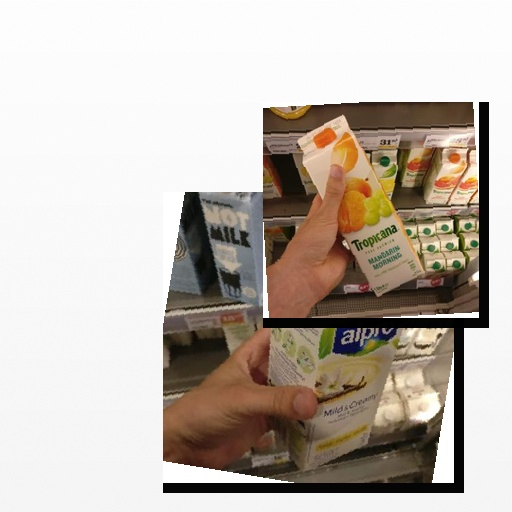
Food items: mandarin_juice, vanilla_soy_yogurt